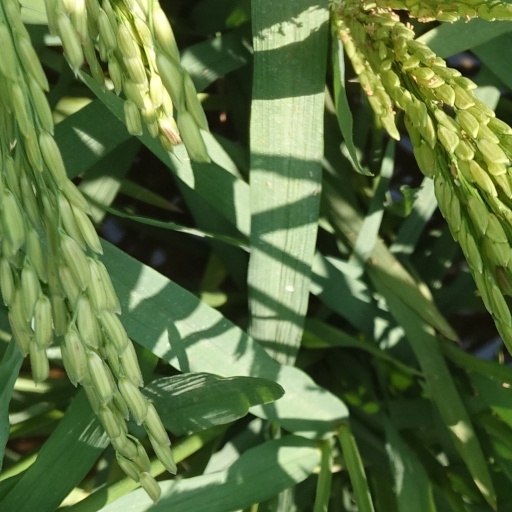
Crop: rice